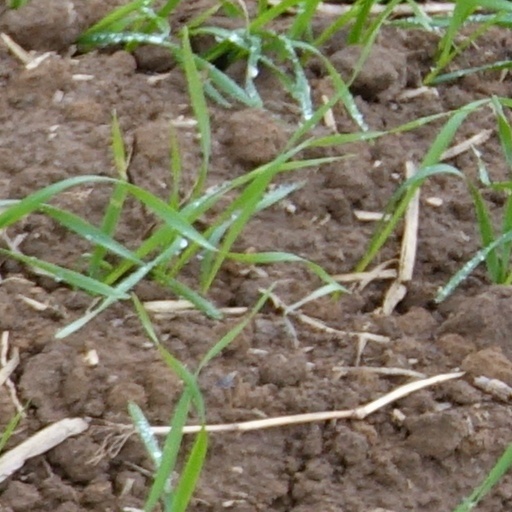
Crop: wheat